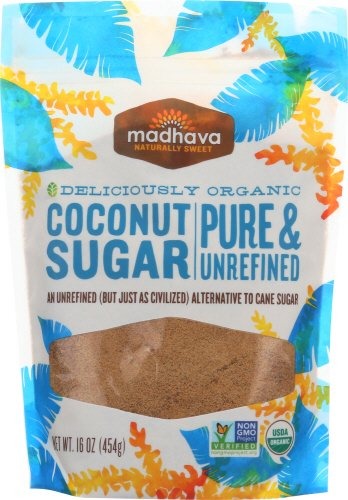
Item Name: Madhava Naturally Sweet Organic Pure & Unrefined Coconut Sugar, 16 Ounce
Bullet Point 1: Contains 3 - 16 ounce resealable pouches of coconut sugar
Bullet Point 2: Kosher, USDA Organic, Non-GMO, Vegan and Gluten-Free
Bullet Point 3: Contains naturally occurring vitamins and minerals including magnesium, potassium, zinc, iron, B vitamins and amino acids
Bullet Point 4: Sustainably grown and harvested
Bullet Point 5: Use just like refined sugar
Value: 16.0
Unit: Ounce

Price: 7.49